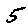
Label: 5